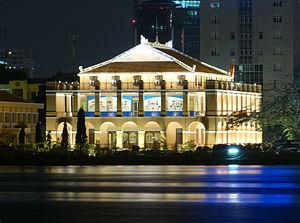
Cet article liste de façon non exhaustive les musées du Viêt Nam:
La maison du Dragon officiellement appelé musée Hồ Chí Minh - site de Hô-Chi-Minh-Ville, désigne le bâtiment et musée du 4e arrondissement d'Hô-Chi-Minh-Ville au Viêt Nam.
Le 4ᵉ arrondissement d'Hô-Chi-Minh-Ville est le plus petit district urbain de Hô-Chi-Minh-Ville, on y trouve le port de Saigon.